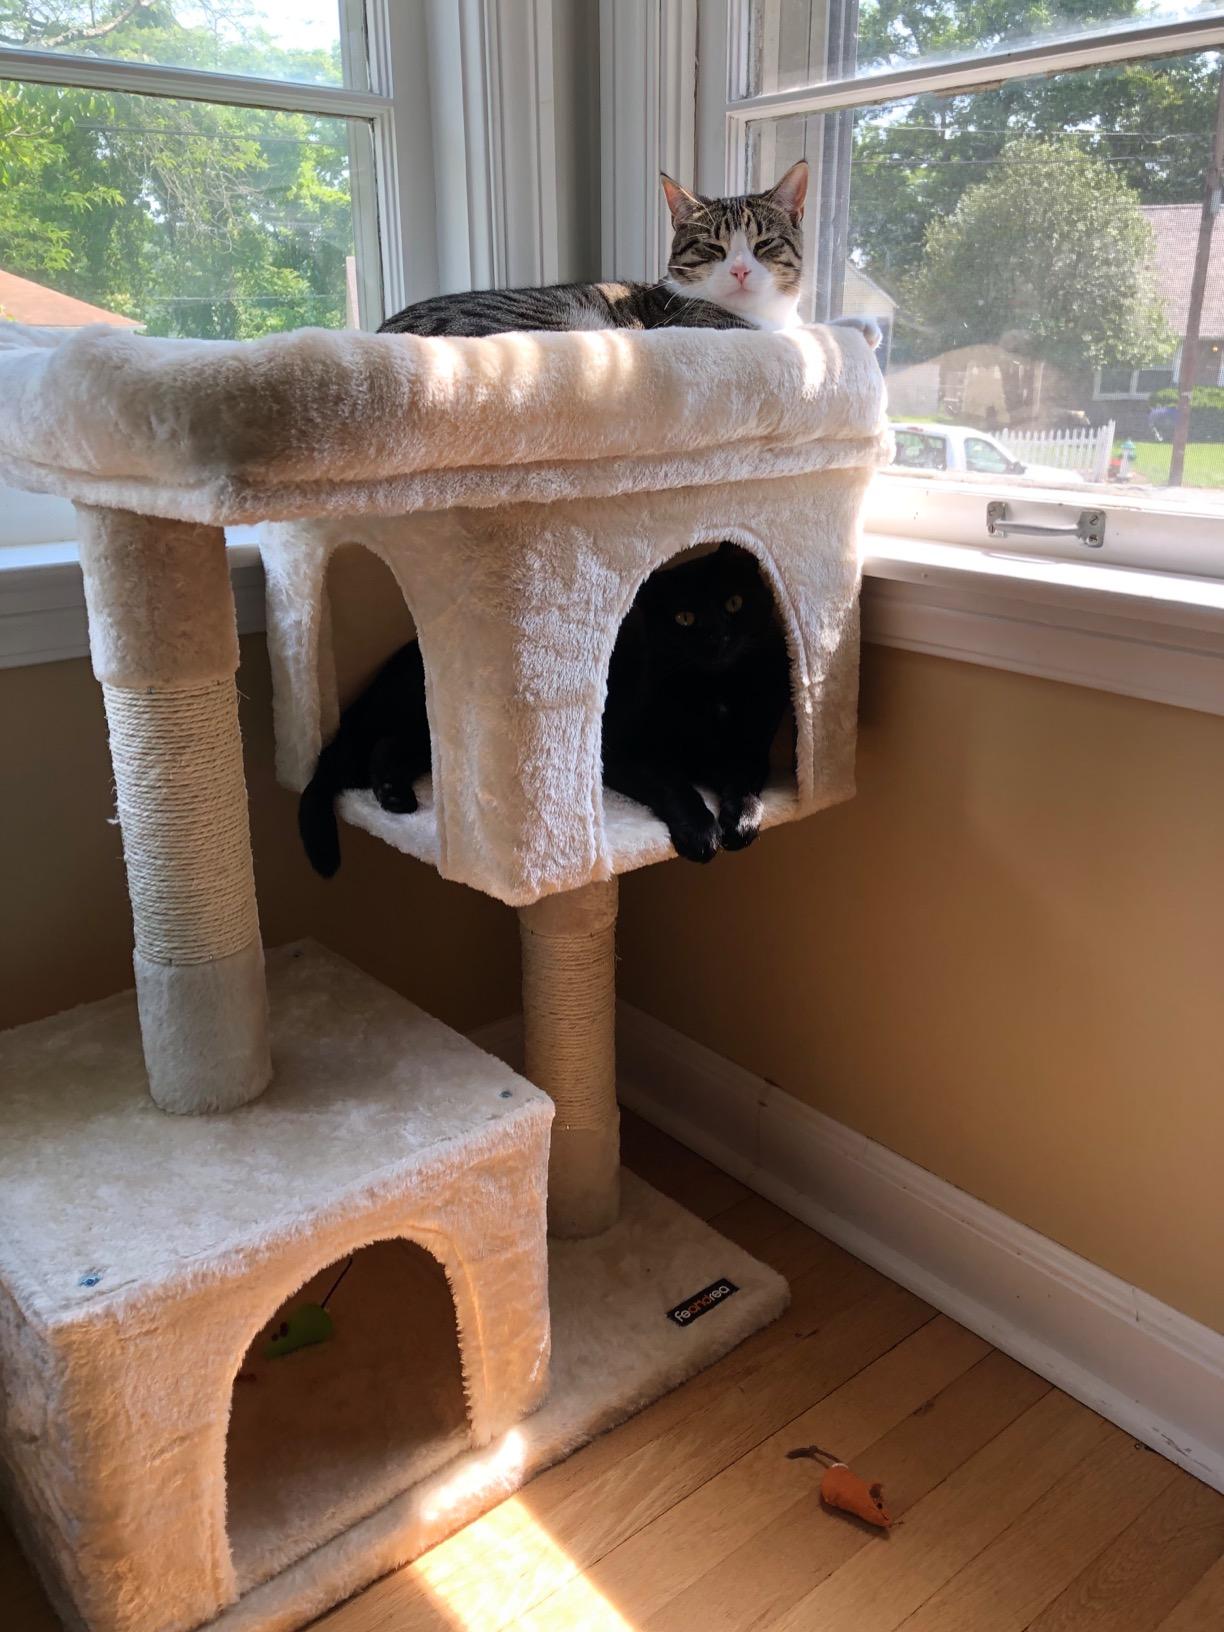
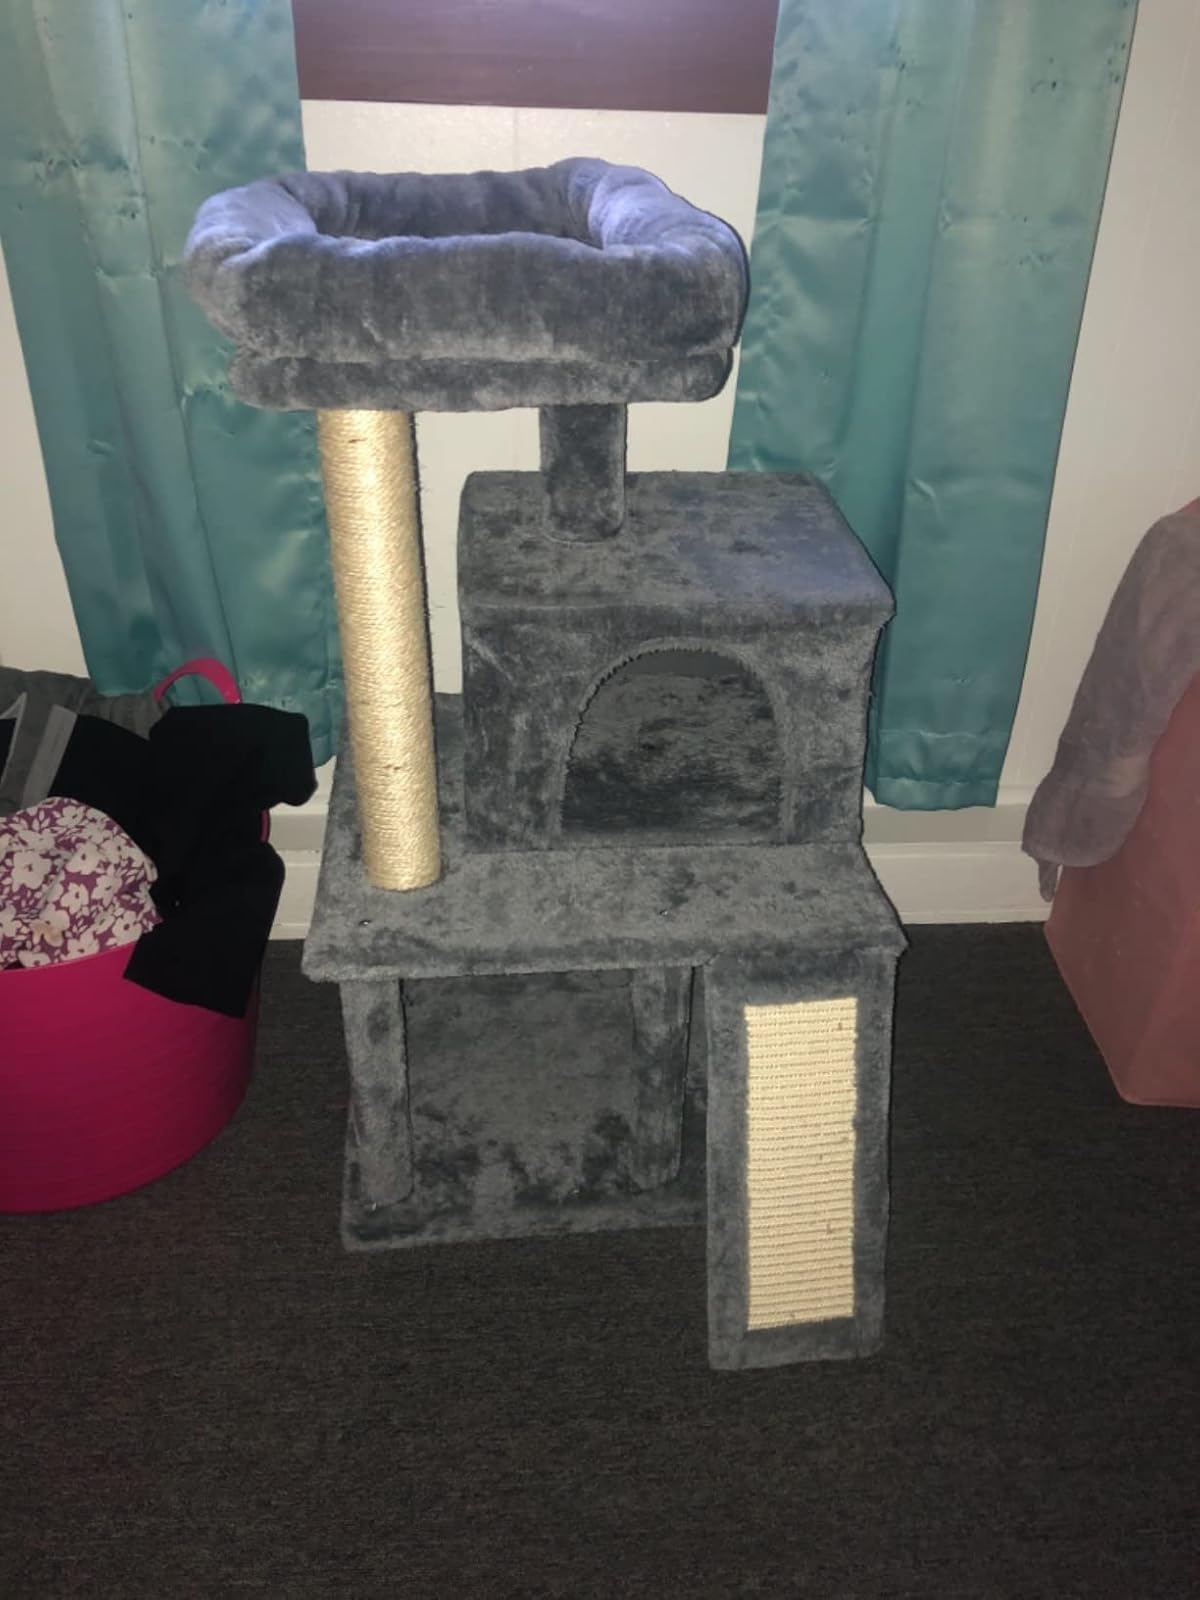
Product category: items_cat tree
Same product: no